Methodism

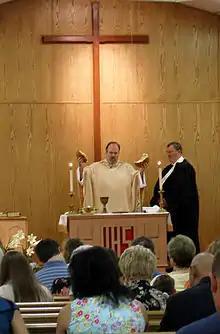
United Methodist minister breaking bread during a Communion service

With respect to public worship, Methodism was endowed by the Wesley brothers with worship characterised by a twofold practice: the ritual sacramental liturgy of the "Book of Common Prayer" on the one hand and the non-ritualistic preaching service on the other. This twofold practice became distinctive of Methodism because worship in the Church of England was based, by law, solely on the "Book of Common Prayer" and worship in the Nonconformist churches was almost exclusively that of "services of the word", i.e. preaching services, with Holy Communion being observed infrequently. John Wesley's influence meant that, in Methodism, the two practices were combined, a situation which remains characteristic of the tradition. Methodism has heavily emphasized "offerings of extempore and spontaneous prayer". To this end, Methodist revival services and camp meetings have been characterized by groaning and shouting, as people sought the fullness of salvation that Methodists taught to be embodied by the experience of entire sanctification. To outsiders, Wesleyans were labeled as "Shouting Methodists" due to their free expression during worship.